Don Mills

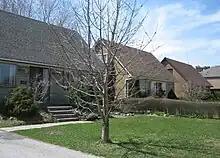
The homes in Don Mills from the early 1950s and 1960s combined principles of the Garden city movement, and the modernist Bauhaus-style of architecture.

Don Mills was designed as a model community between 1952 and 1965. Land use, architectural design and building materials were carefully regulated. Many aspects of its design have been imitated in suburban developments across Canada. Its planners would give people priority over industry and cars.